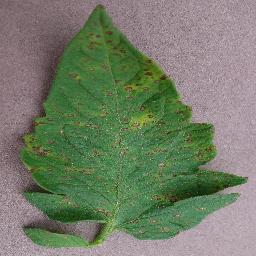
Label: Tomato___Septoria_leaf_spot